Burns, Oregon

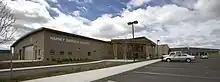
Harney District Hospital

The city is east of Bend, and west of Ontario, Oregon, on U.S. Route 20 at its intersection with U.S. Route 395. Burns is about south of Pendleton. Oregon Route 78 runs between Burns and communities to the southeast including Crane, Princeton, and Burns Junction, about away. A fourth highway, Oregon Route 205, links the city to the Malheur National Wildlife Refuge, to the south, and to Frenchglen, further south near Steens Mountain.